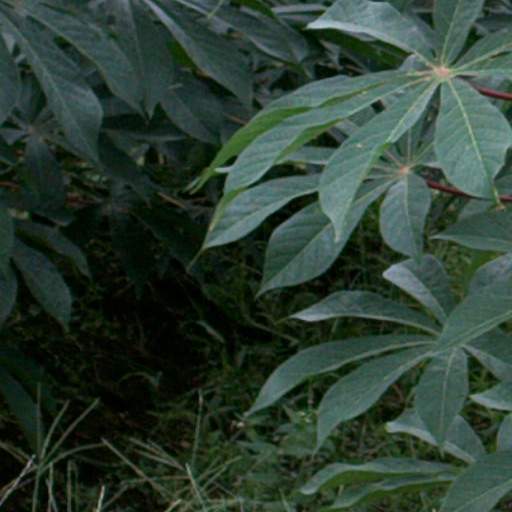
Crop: cassava